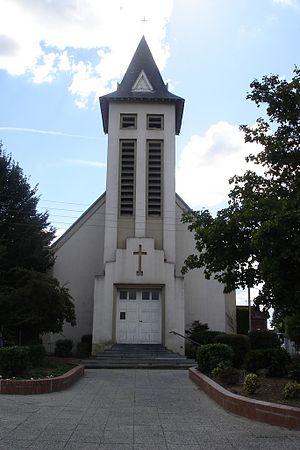
Éleu-dit-Leauwette est une commune française située dans le département du Pas-de-Calais en région Hauts-de-France.